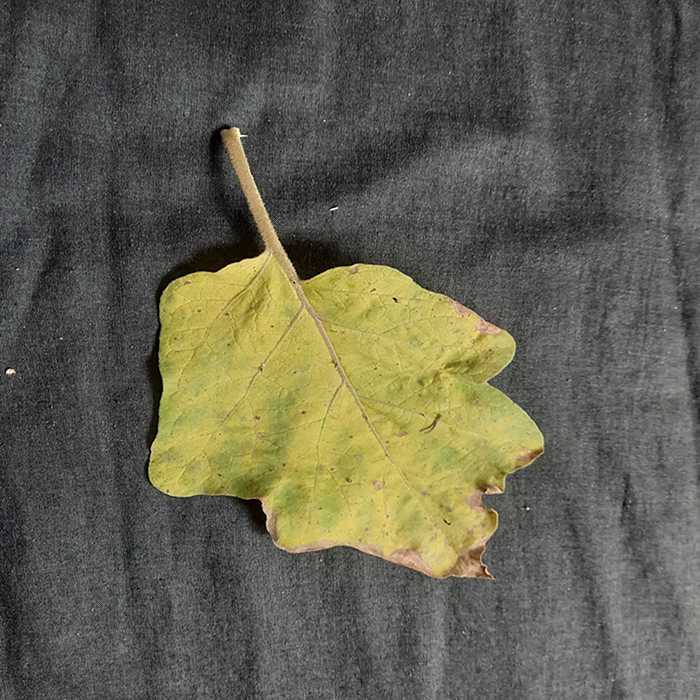
Plant: Eggplant
Label: Eggplant verticillium wilt